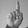
ASL letter: D